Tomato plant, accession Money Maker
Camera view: horizontal (90 deg, fisheye); turntable rotation: 90 degrees
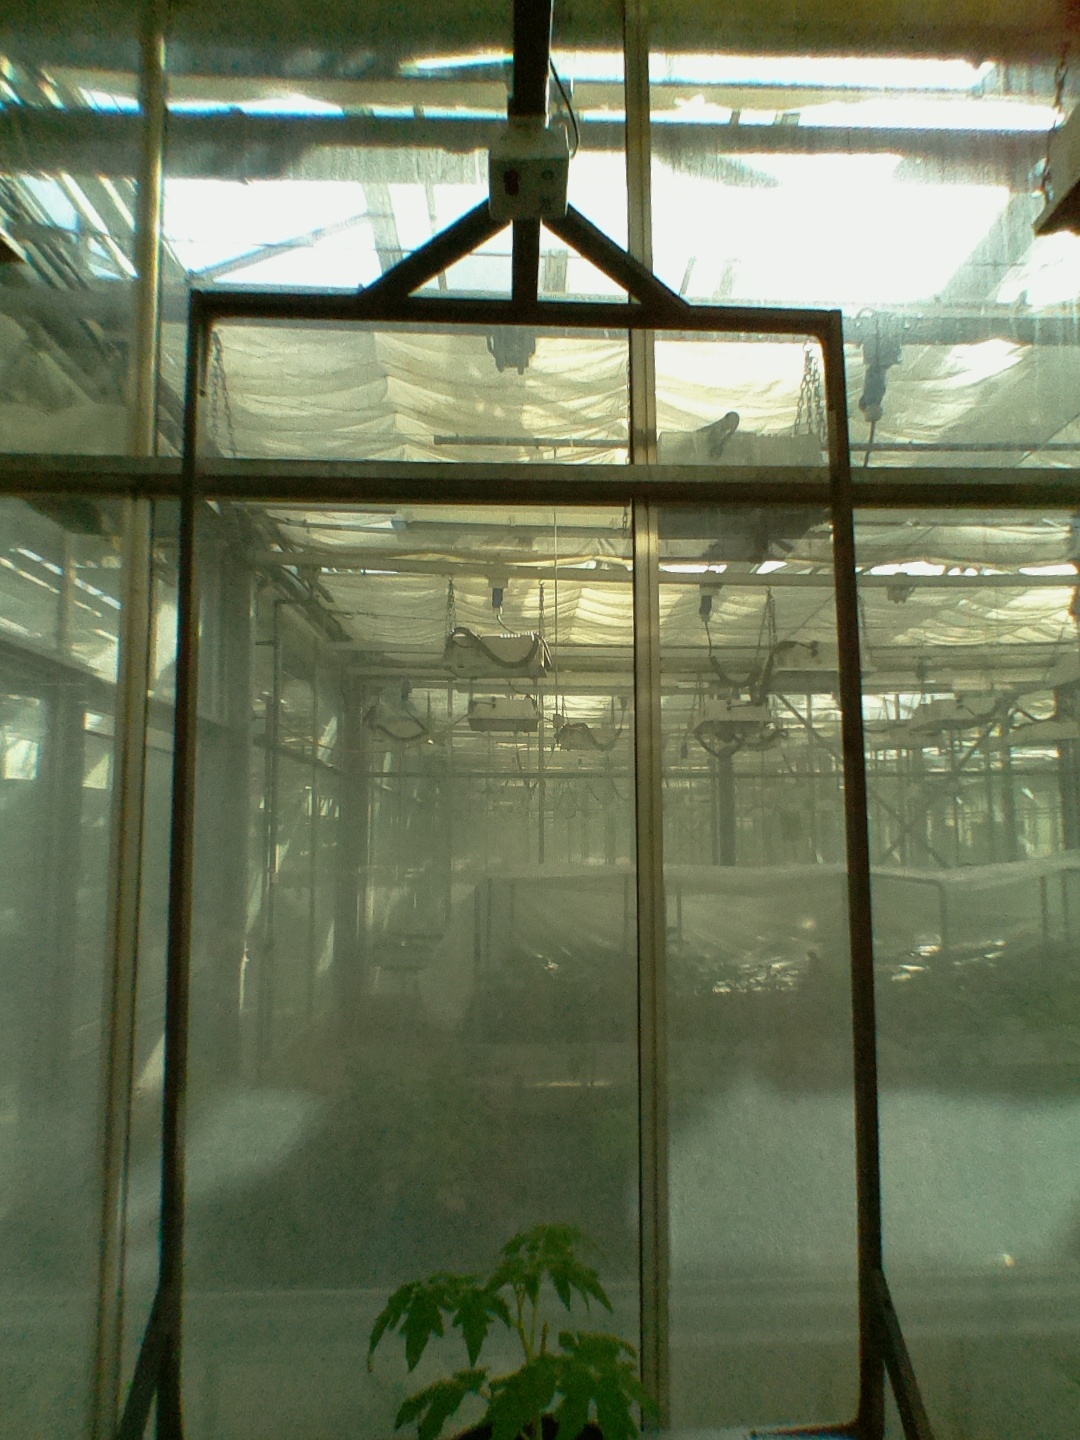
BBCH growth stage 13: 6 of true leaves visible